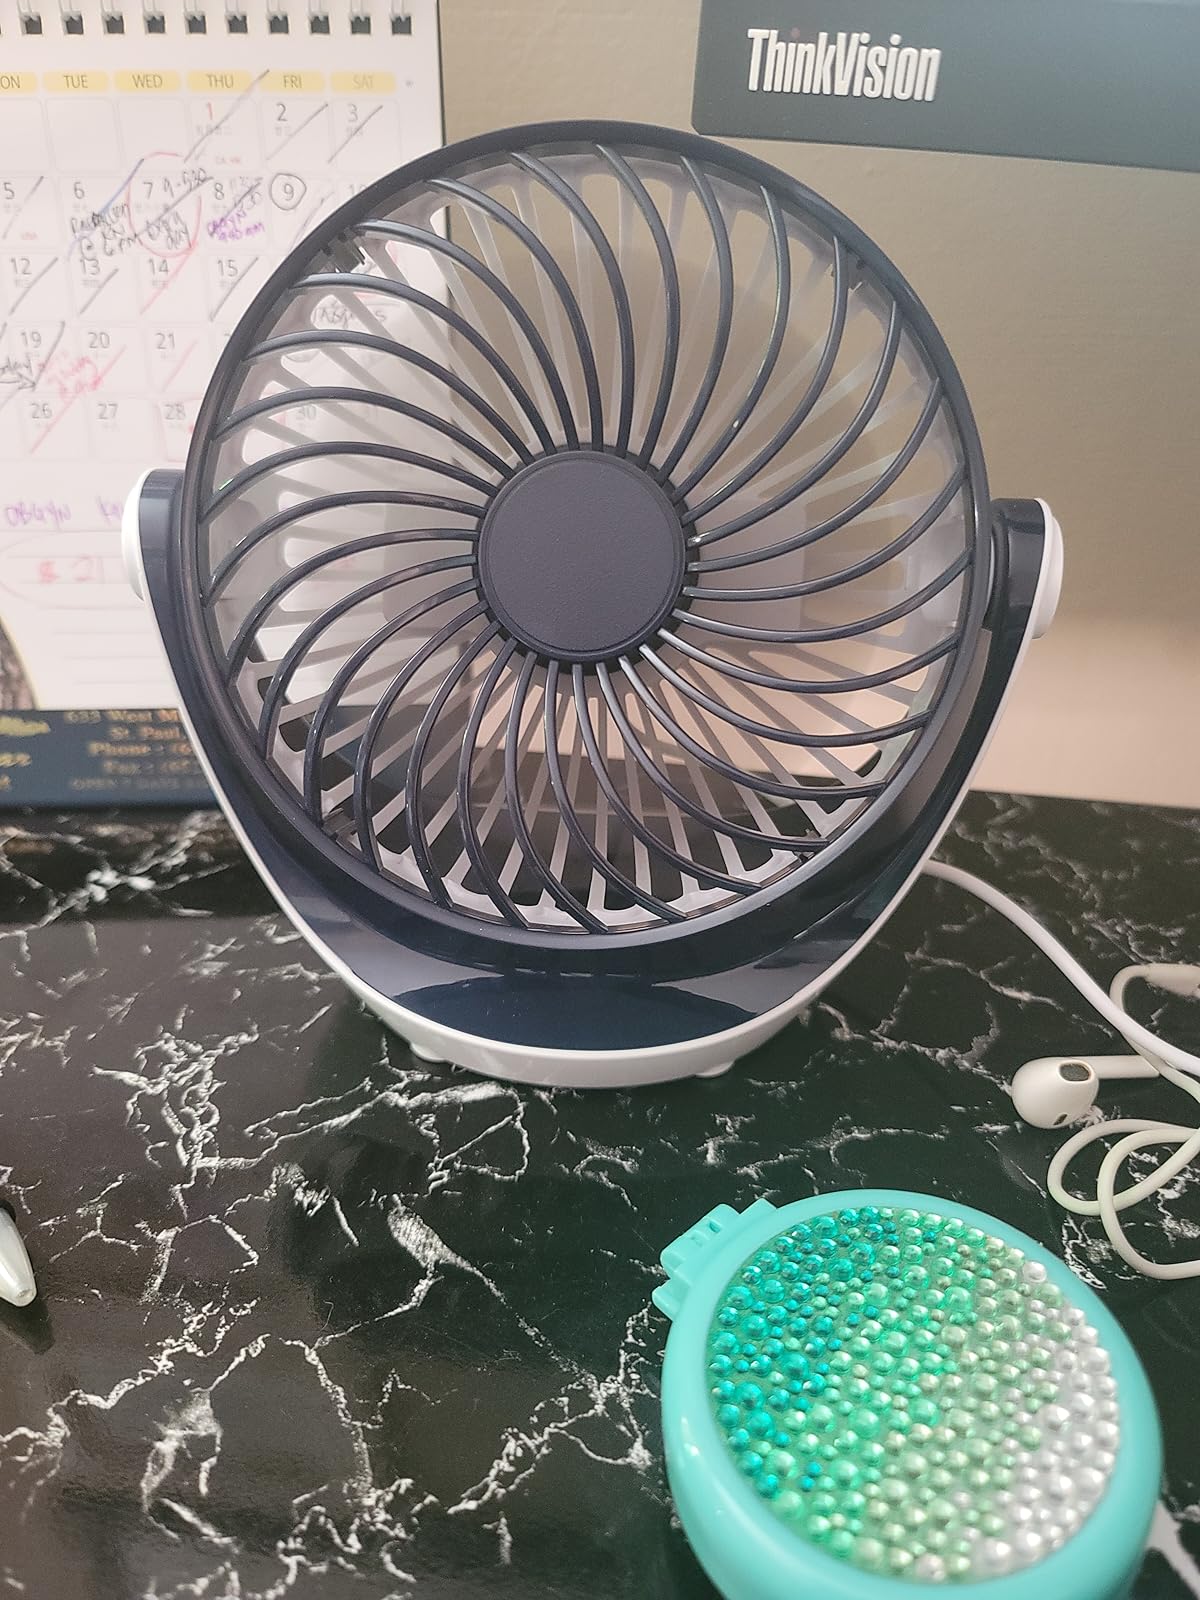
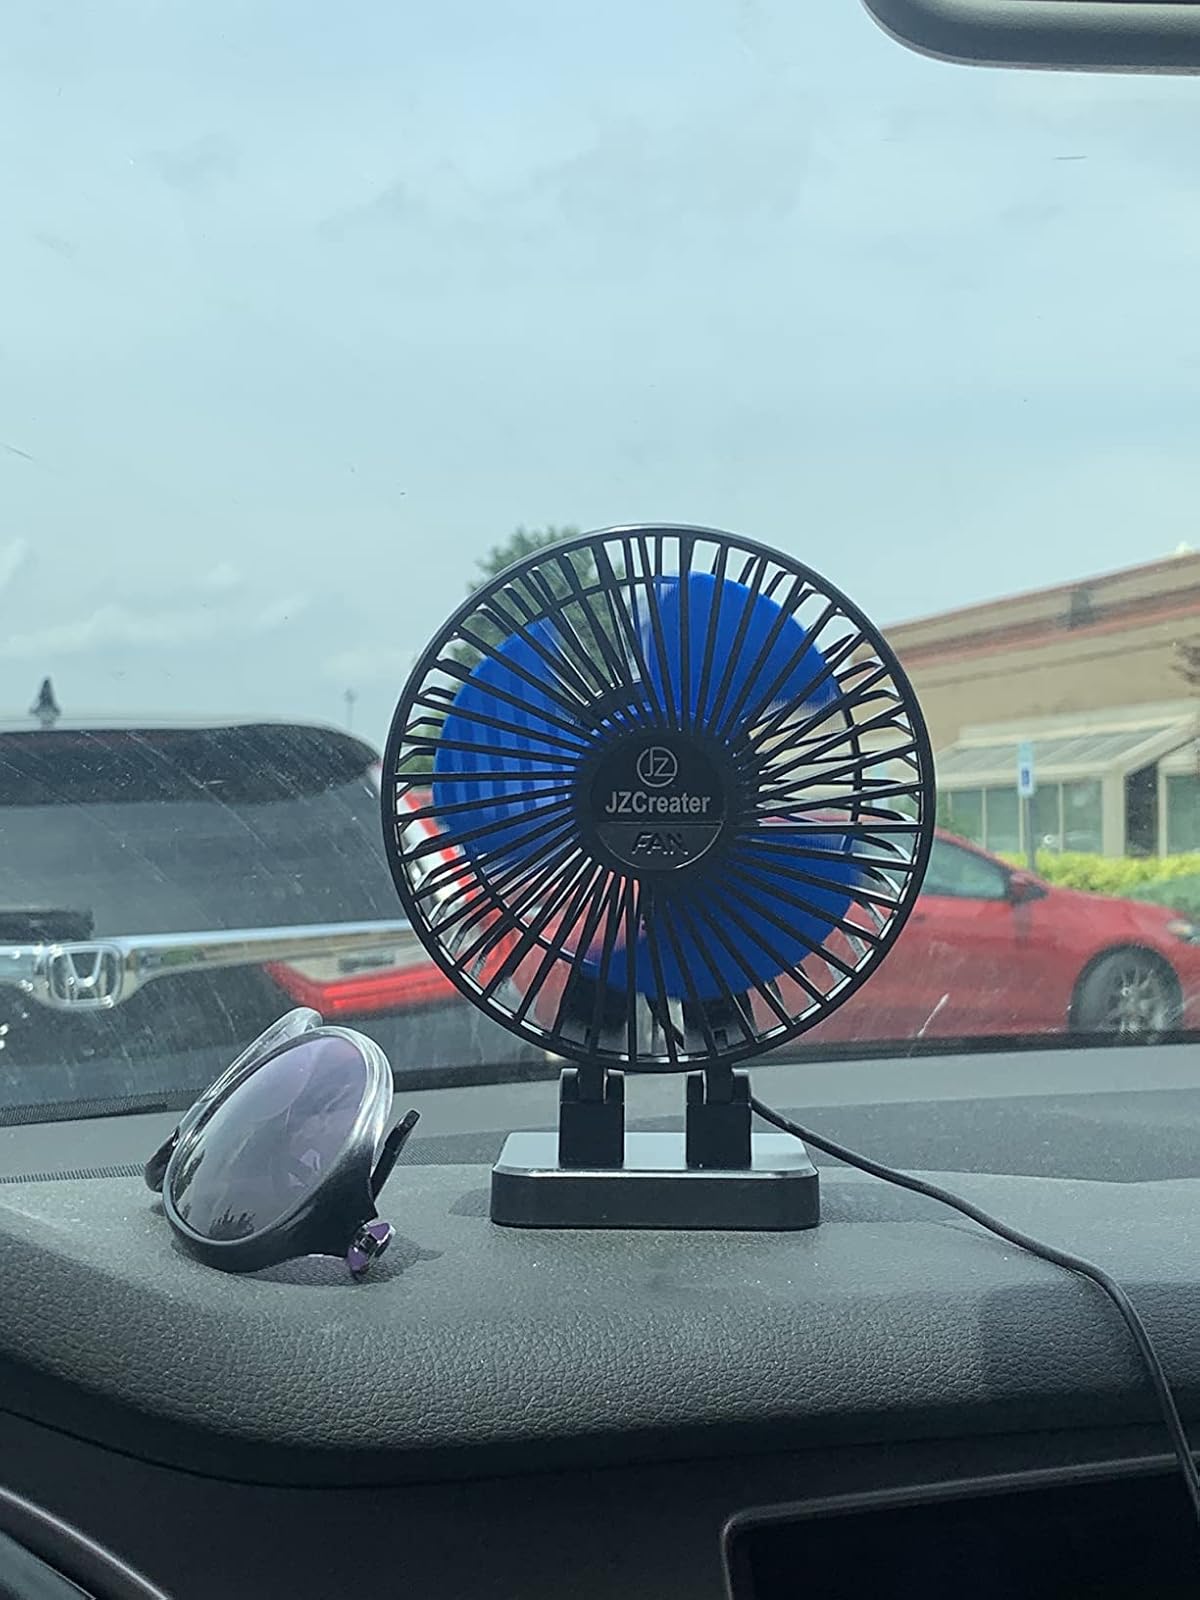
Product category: fan
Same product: no